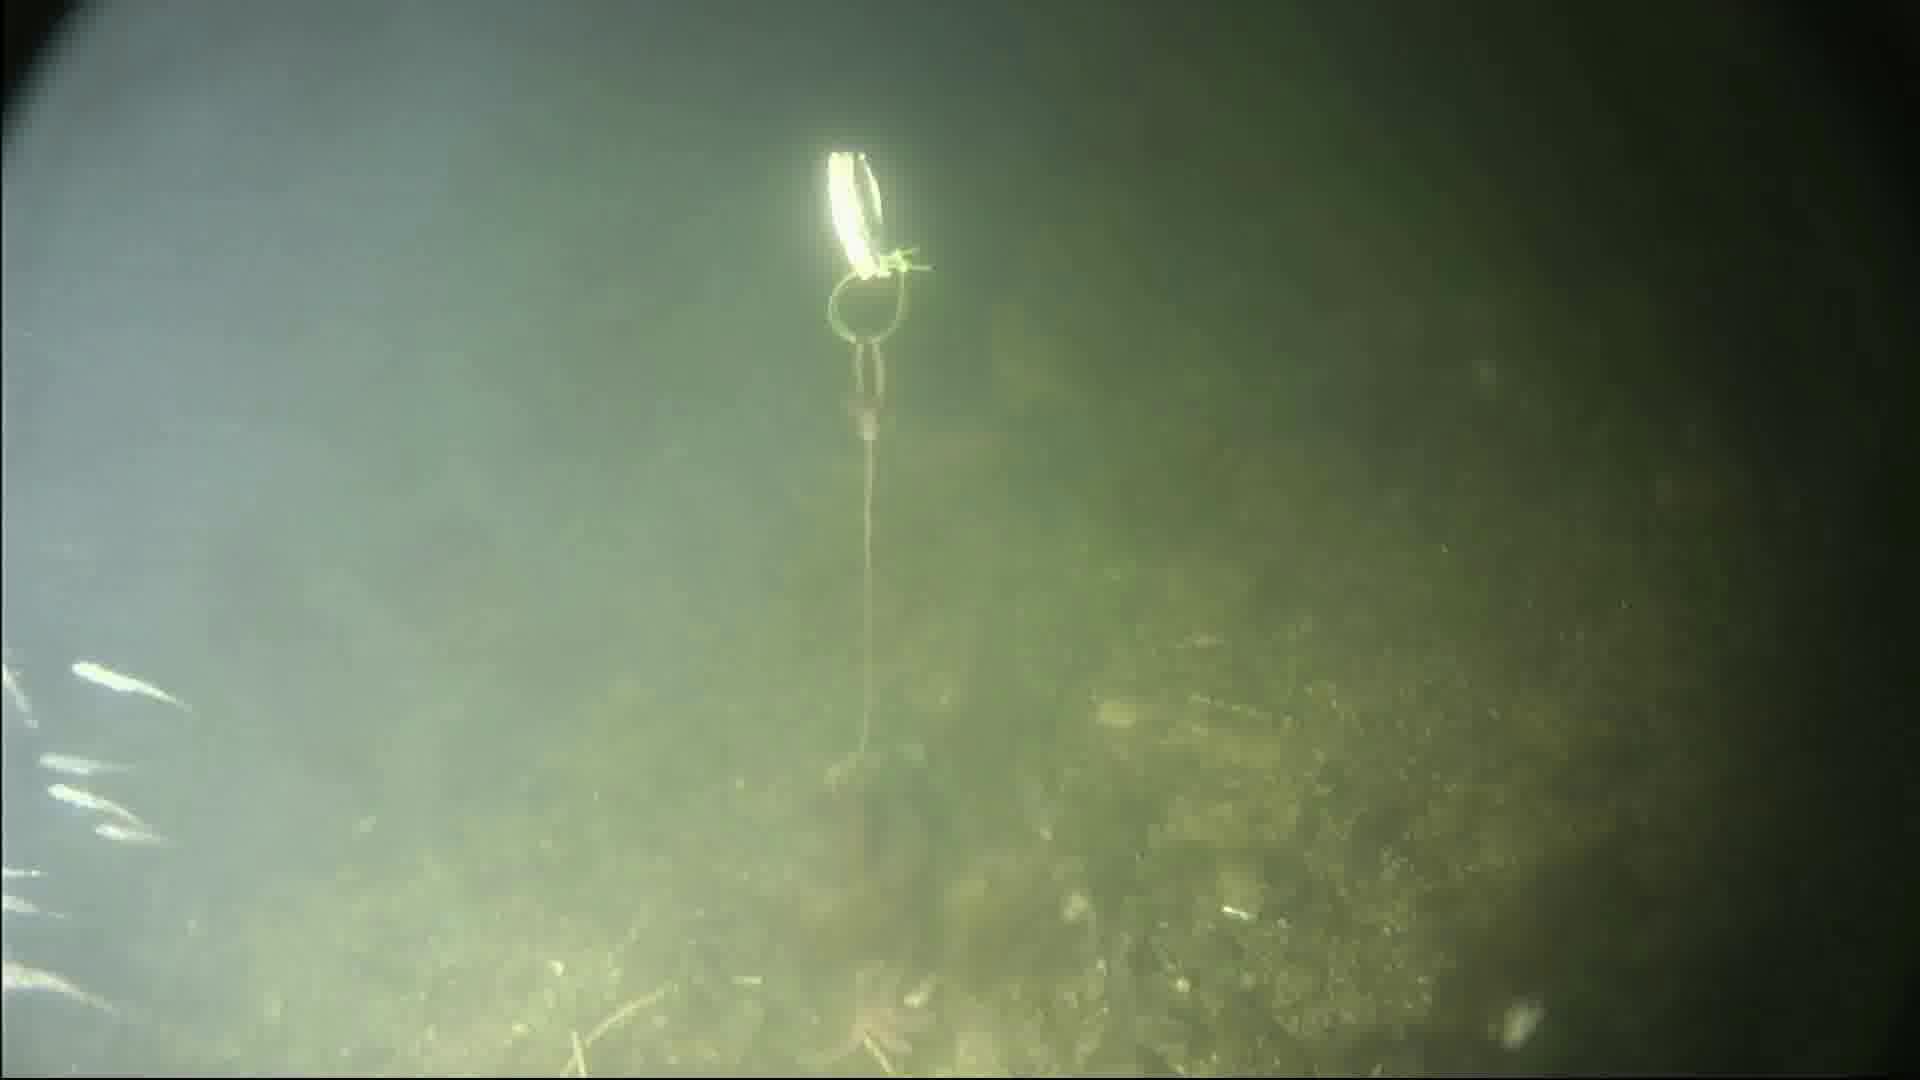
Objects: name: starfish
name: crab
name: small_fish